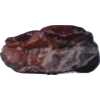
Label: carambola